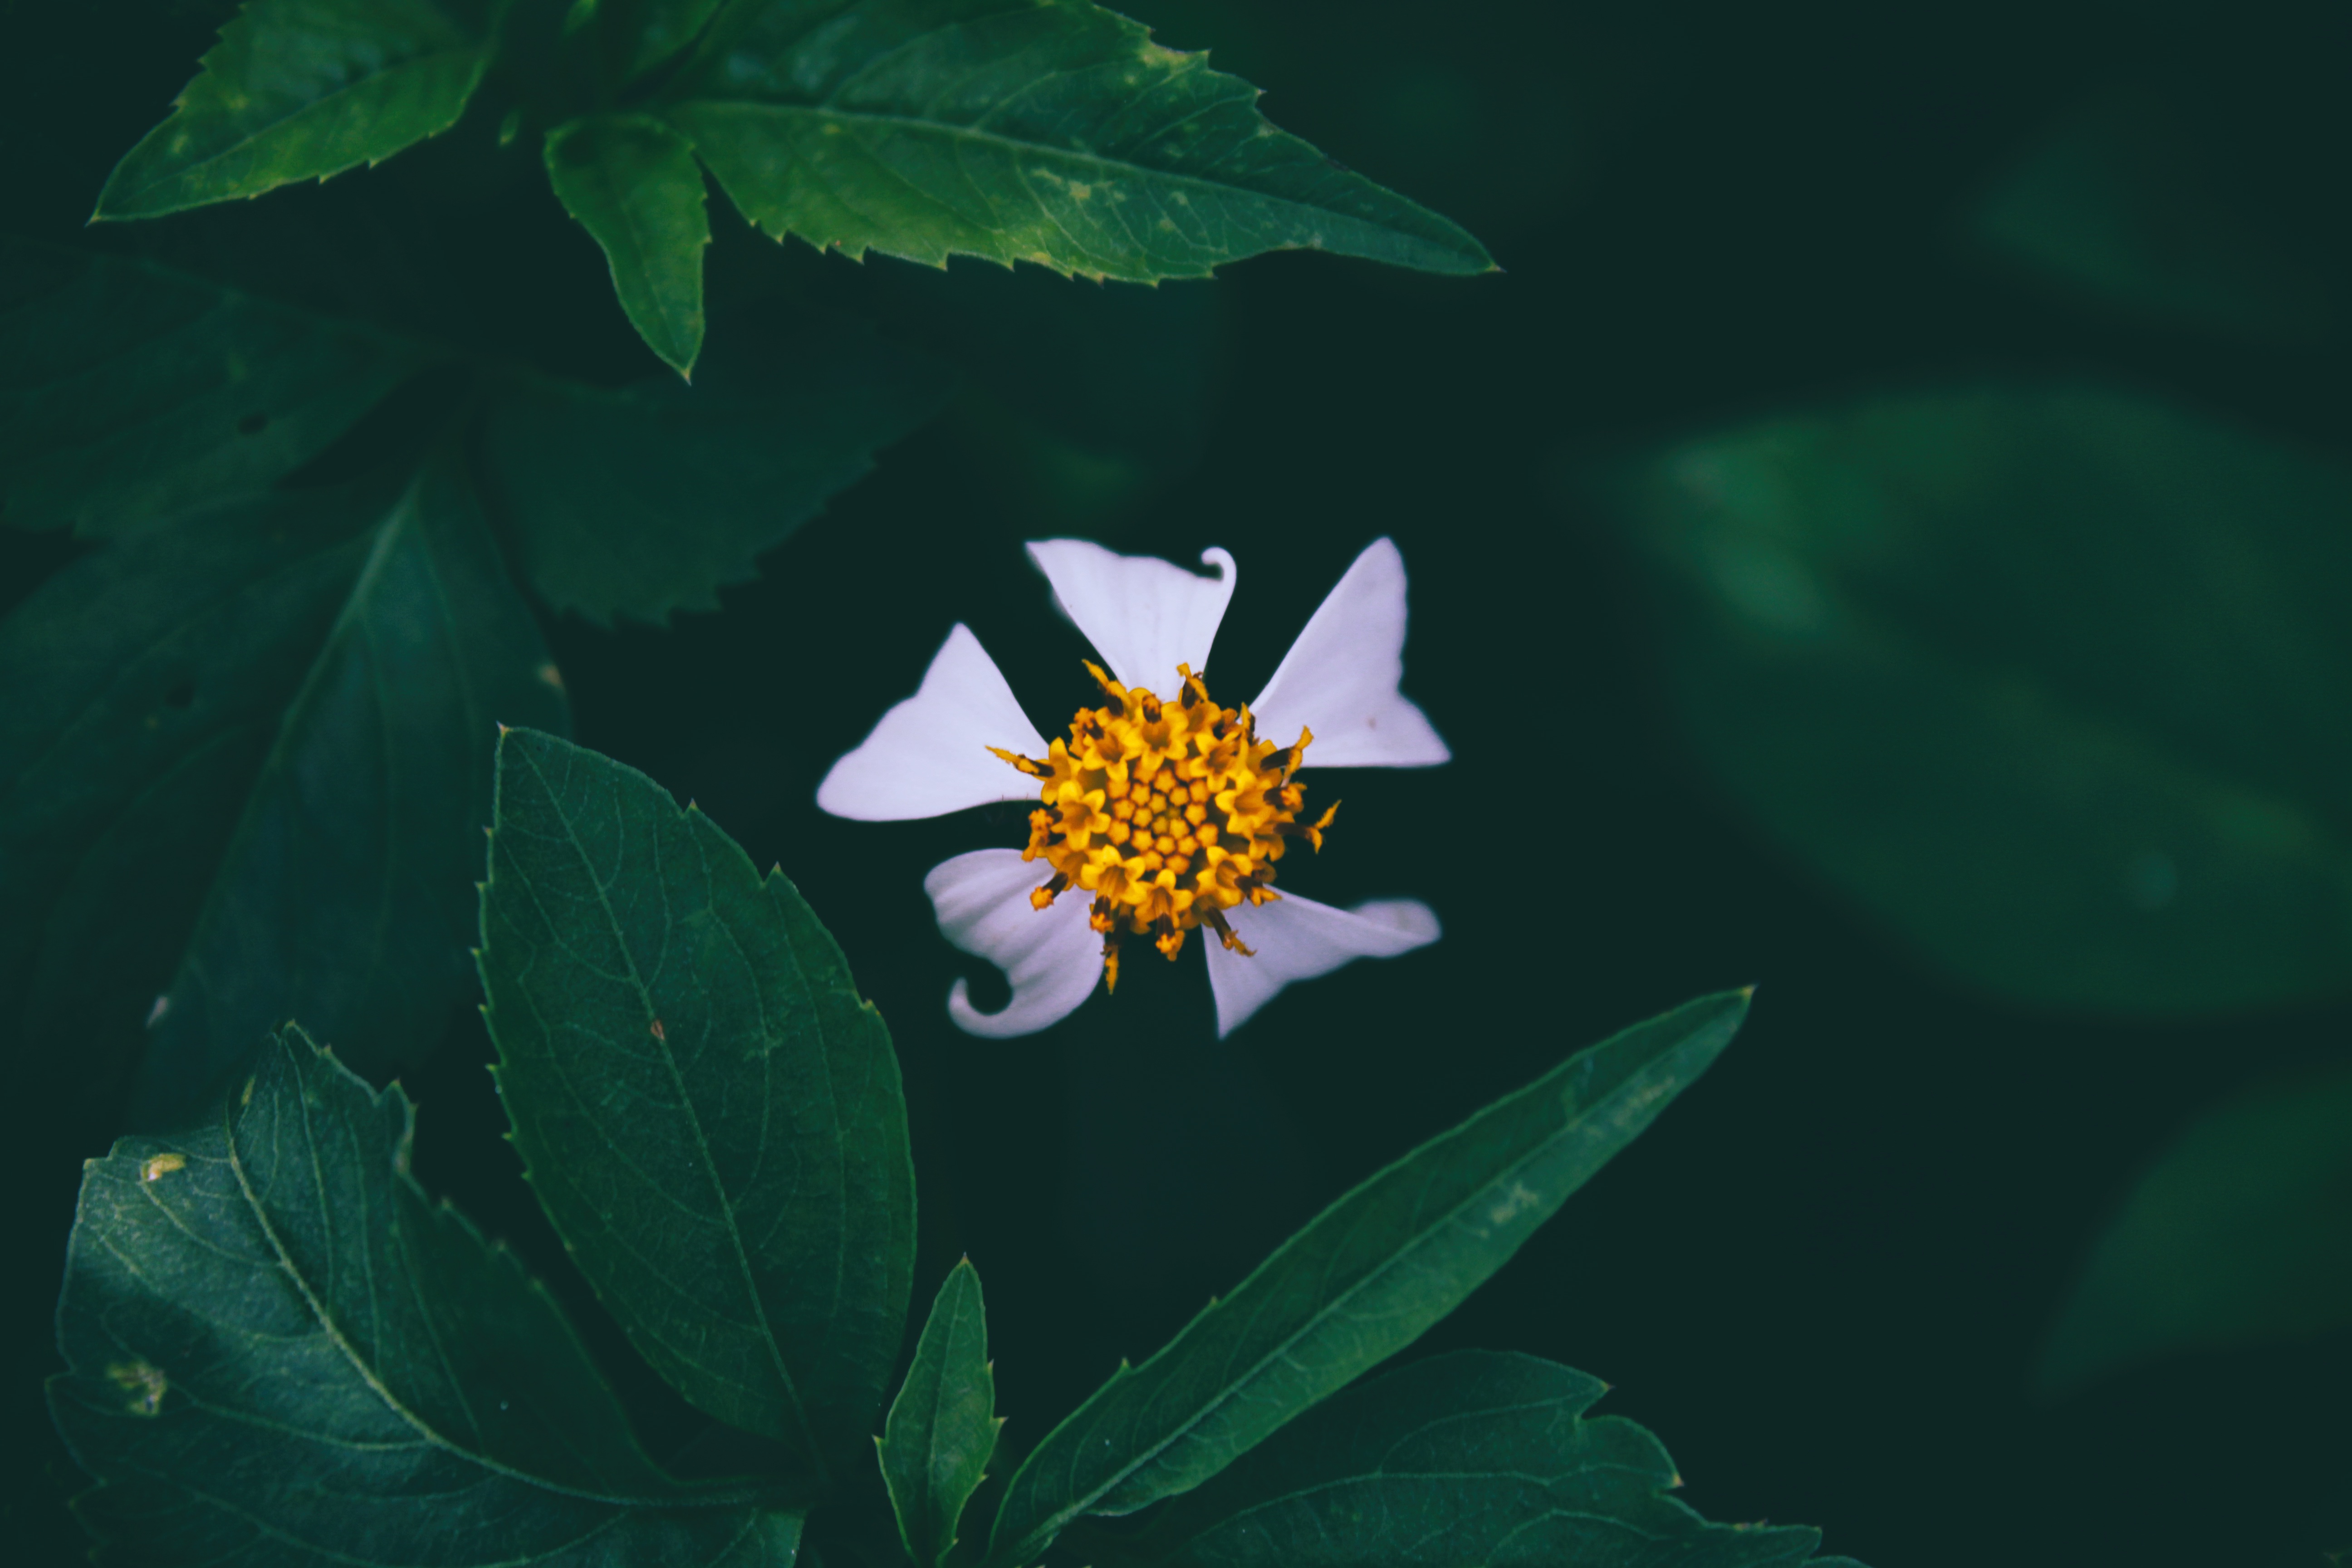
nature, plant, sunlight, leaf, flower, petal, green, insect, botany, aquatic plant, flora, wildflower, macro photography, computer wallpaper